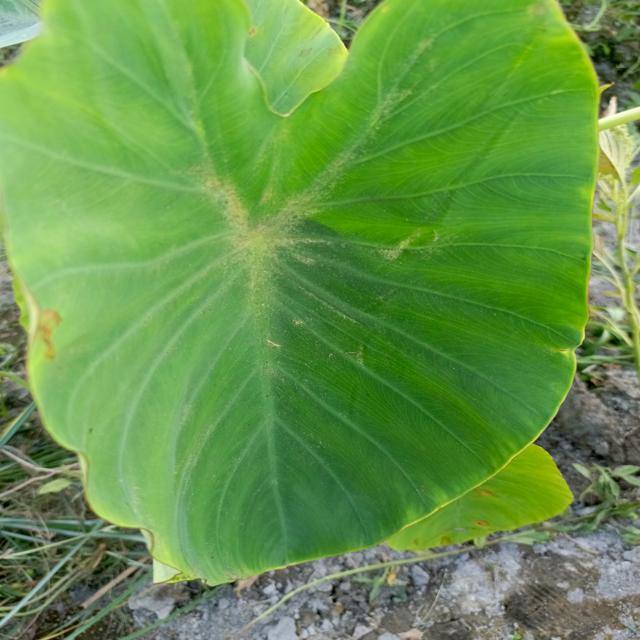
Label: Early_Blight